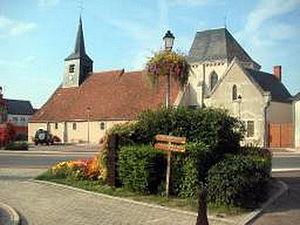
Eglise de Varennes-Changy - 2005
Varennes-Changy est une commune française, située dans le département du Loiret en région Centre-Val de Loire.